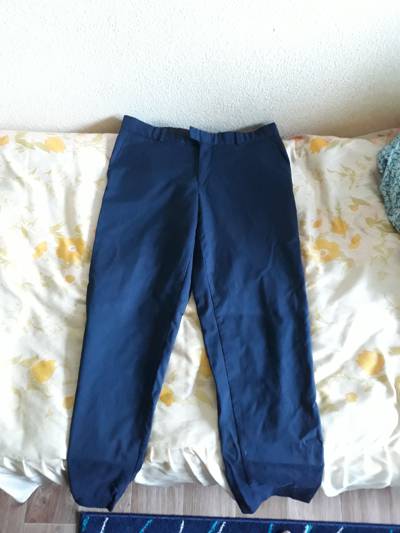
Waste category: clothes